Lina Schwarz

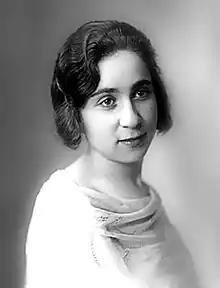
Schwarz, 1920s

Lina Schwarz (20 March 1876 – 24 November 1947) was an Italian writer, educator, and pacifist. Born into a Jewish family living in Verona, she spent most of her life in Milan. As a result of participating in the women's rights movement in Italy, she became involved in helping disadvantaged children through civic works projects. Teaching children to read led to her becoming a well-known children's book author and a contributor to children's newspapers. She collaborated with musicians to set poems to music, recognizing the potential to increase learning through song. Many of the nursery rhymes known and recited by Italians were written by Schwarz. Although her poem "" ("Star, Little Star, The Night Approaches") is widely known in Italy, her authorship of it was lost after World War II ended.